Warrane College, University of New South Wales

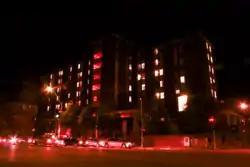
Evening shot of Warrane College

Warrane began operating at its present site in 1971 in an eight storey building on Anzac Parade, Kensington, in the south-western corner of the UNSW campus. Warrane was officially opened by Sir Roden Cutler. Its five residential floors each provide accommodation for groups of 25 residents, two of whom are residential tutors. Since 2008 all bedrooms and bathrooms as well as dining and kitchen facilities, common areas and offices have been renovated.